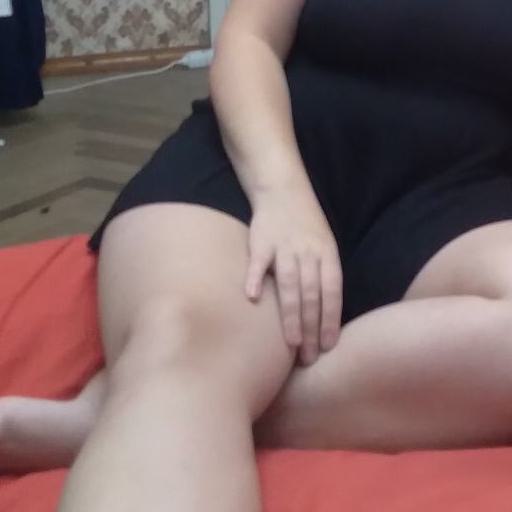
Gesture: no_gesture